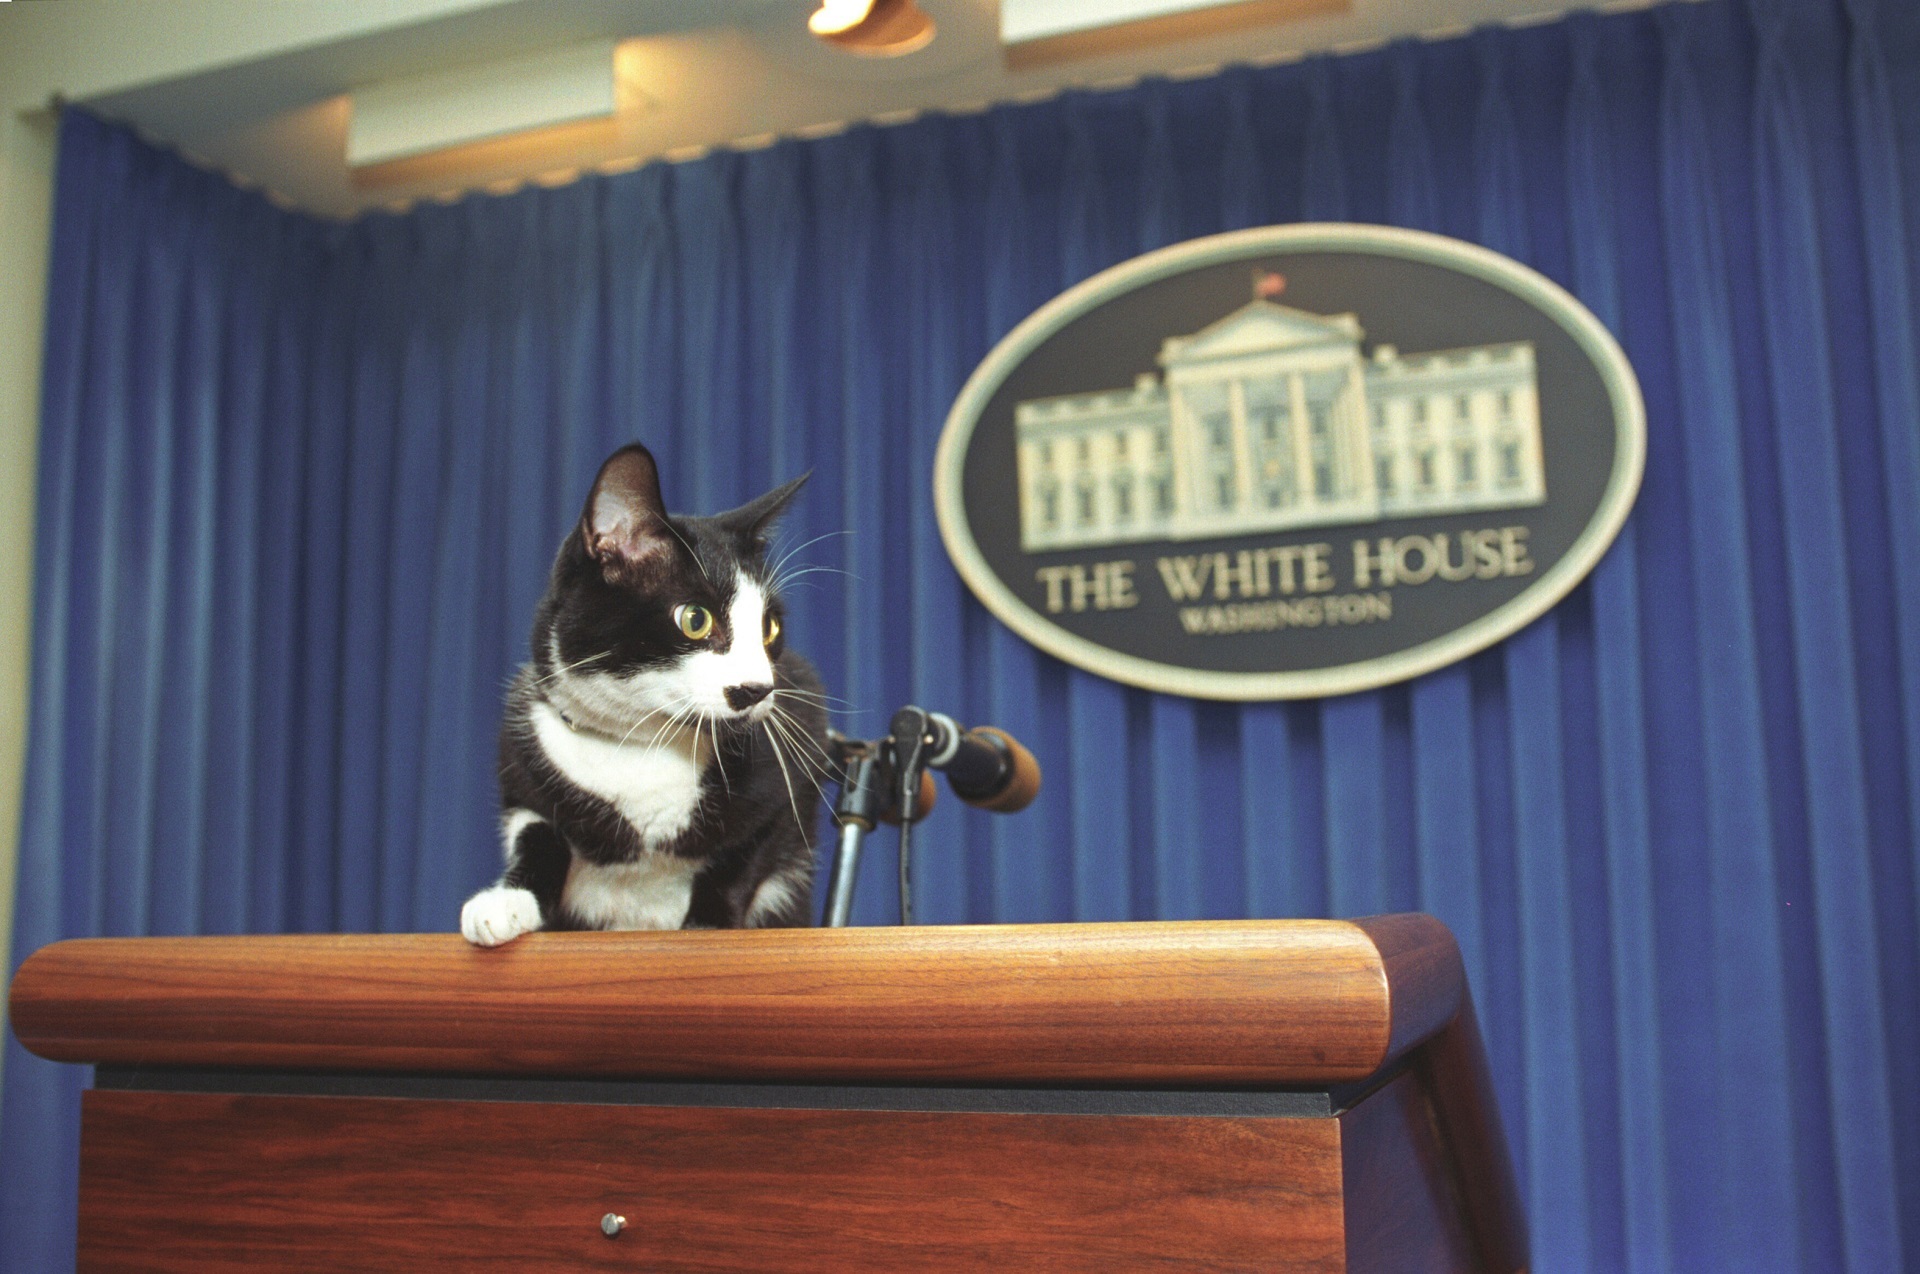
pet, cat, feline, mammal, white house, whiskers, kitty, adorable, podium, press room, socks the cat, clinton family, small to medium sized cats, cat like mammal, carnivoran